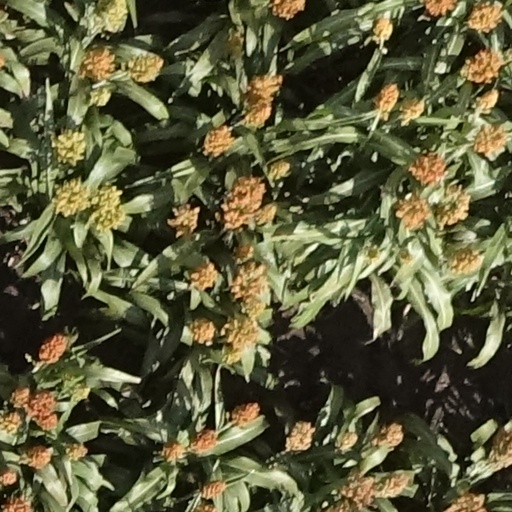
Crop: sorghum